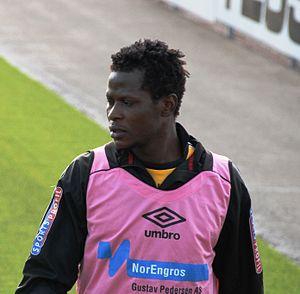
Oladapu Olufemi Oluyi est un footballeur nigérian, né le 5 novembre 1988 à Ibadan au Nigeria. Il évolue comme milieu défensif.